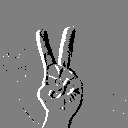
ASL letter: v